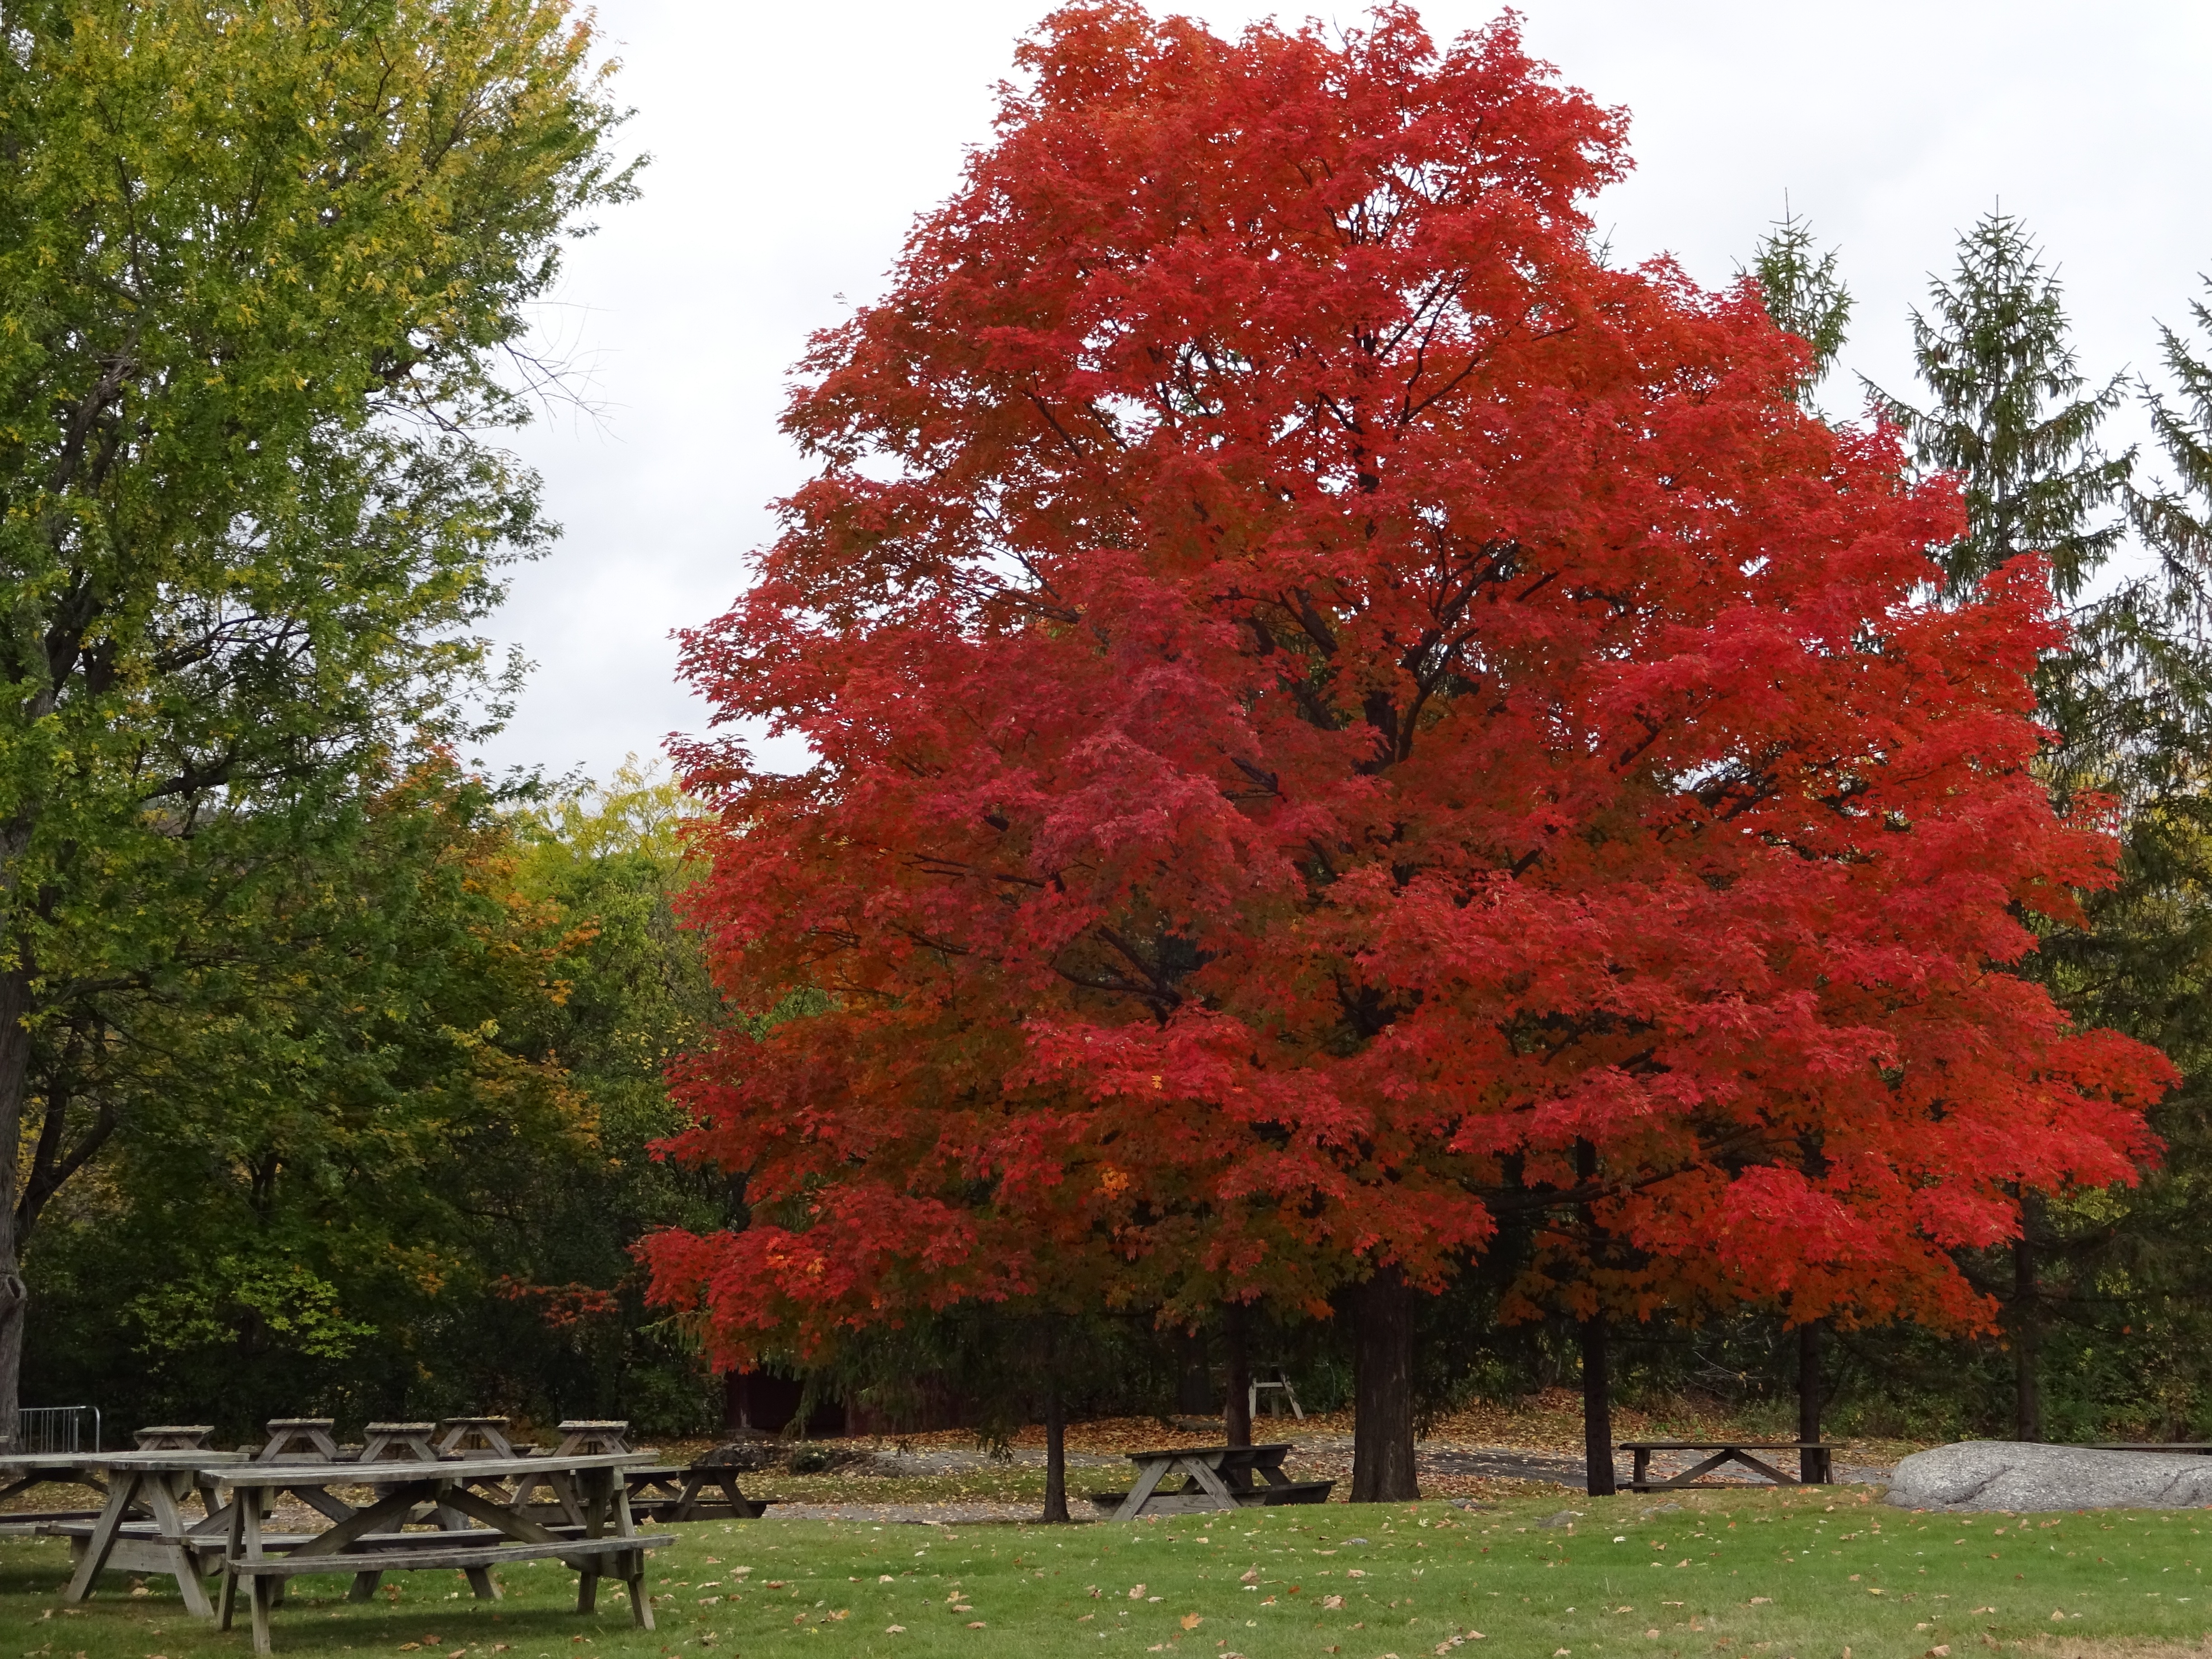
landscape, tree, nature, plant, leaf, flower, autumn, season, maple tree, shrub, seasonal, deciduous, fall leaves, flowering plant, red tree, woody plant, land plant